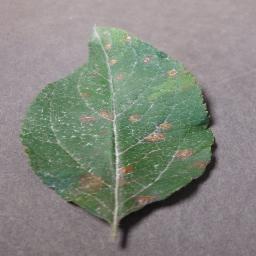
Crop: apple
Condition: cedar_rust